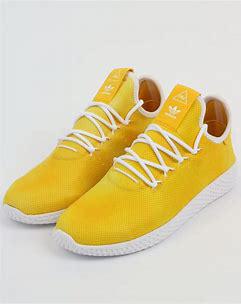
Brand: Adidas
Model: PW Tennis HU